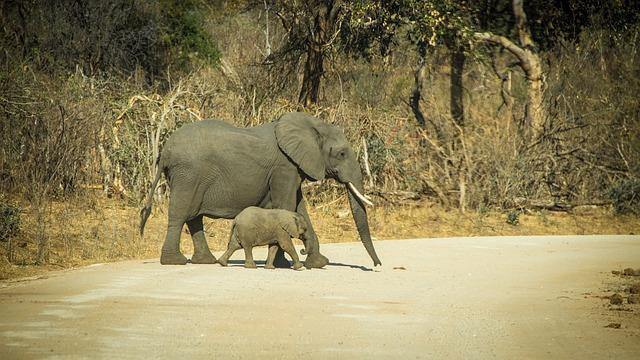
elephant